Alexander Stupin

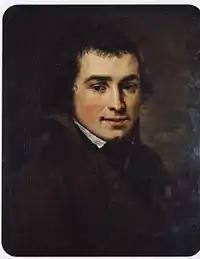
Alexander Stupin. Portrait by Alexander Varnek (1804)

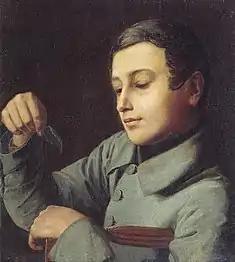
Boy with Leaf (1830s)

Alexander Vasilyevich Stupin (February 1776 in Arzamas – in Arzamas) was a Russian painter and art teacher. He founded and led the Arzamas School of Painting, Russia's first provincially based art school.